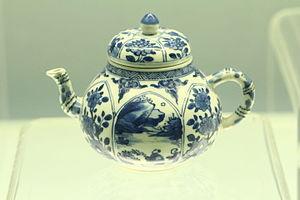
Le thé, bien plus qu'une simple boisson d'agrément, représente en Chine une véritable institution sociale et culinaire, riche d'une histoire de plusieurs millénaires.